Alfred Bickel

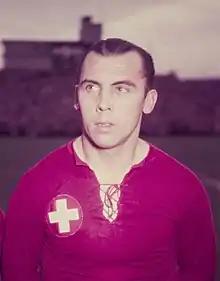
Bickel in 1954

Alfred Bickel, also referred to as Fredy Bickel (12 May 1918 – 18 August 1999) was a Swiss football player and coach. He played as a forward for local club Grasshopper Club Zürich and the Switzerland national team, participating with the latter in the World Cup finals of 1938 and 1950.